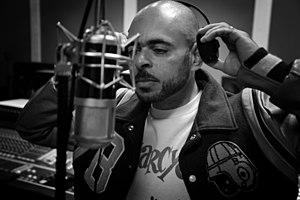
Photo de presse de Rocé, photo prise par l'artiste Tcho Antidote en 2013
Rocé, de son vrai nom José Youcef Lamine Kaminsky, né en 1977 à Bab El Oued en Algérie, est un rappeur français.